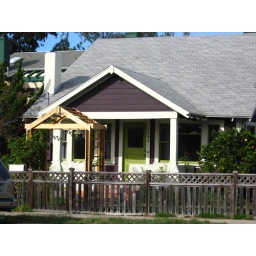
cute house in normal heights